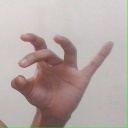
अक्षर: ओ